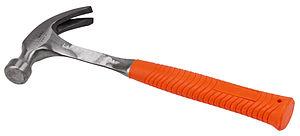
Un marteau est un outil percuteur, servant par exemple à aplatir un morceau de fer ou à enfoncer un clou.